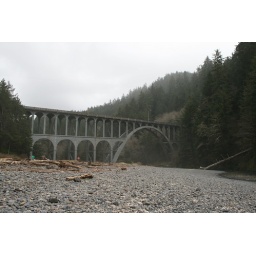
Misty bridge over the river